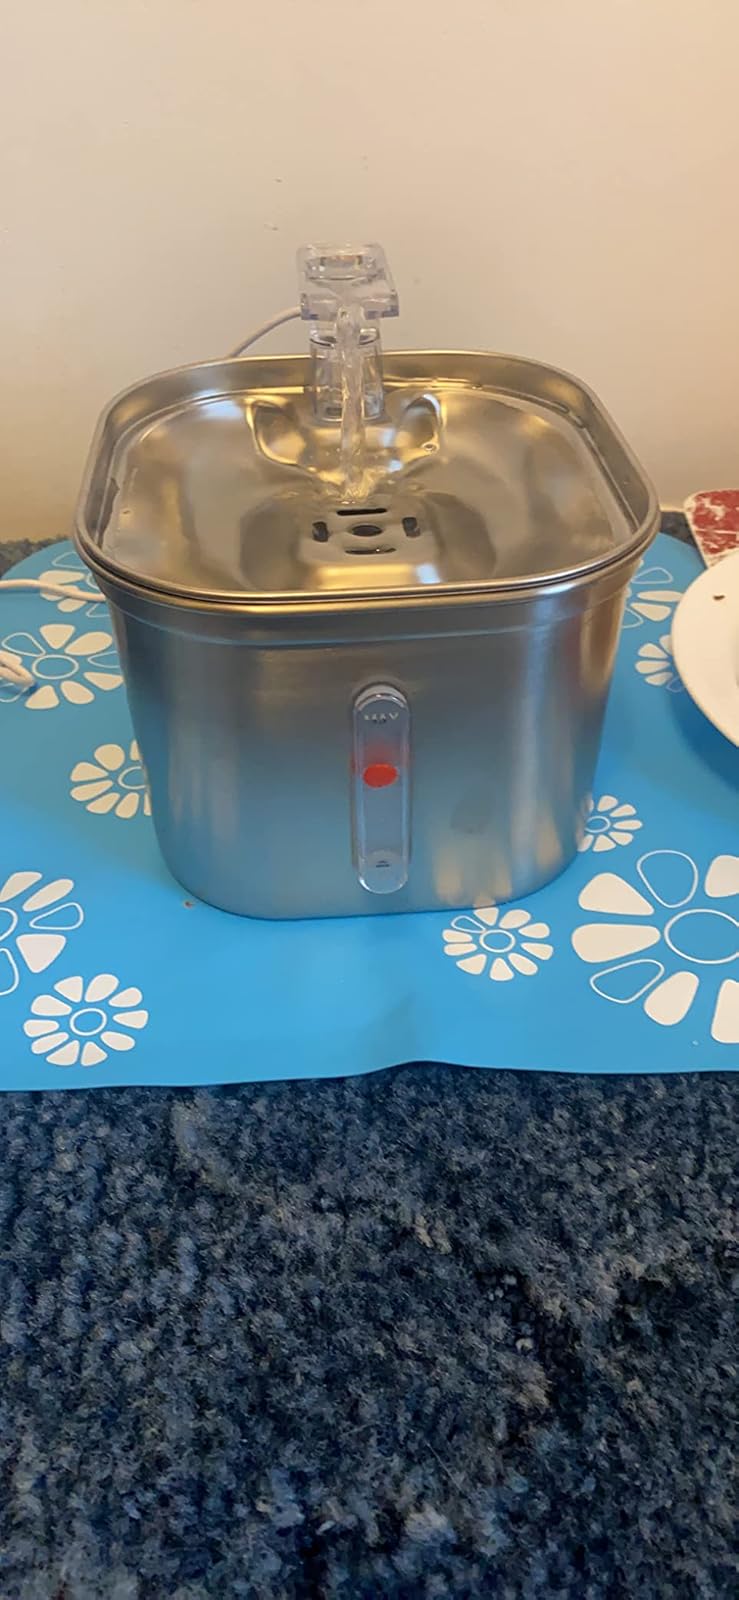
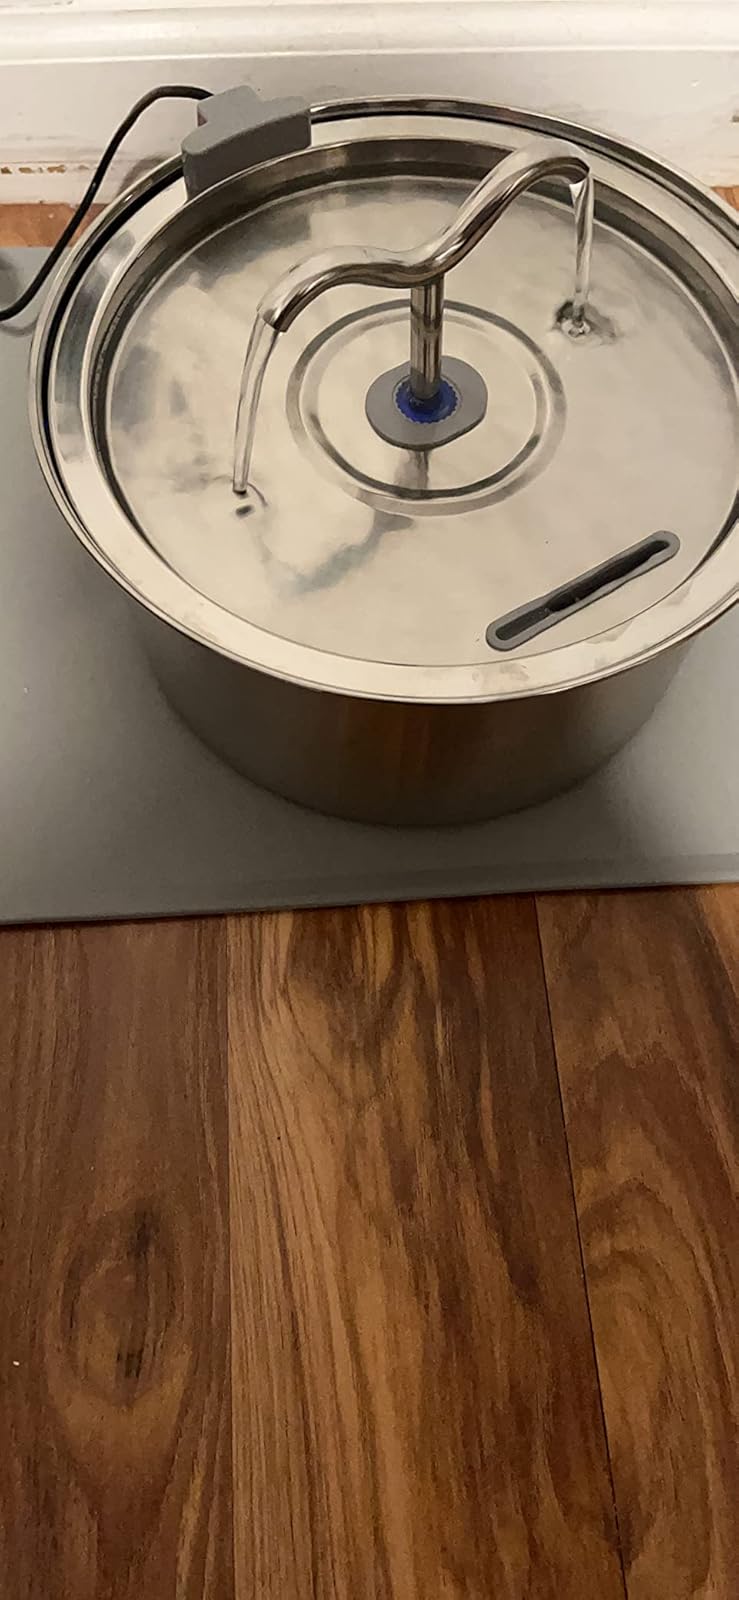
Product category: items_bowl
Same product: no